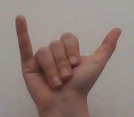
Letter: ya